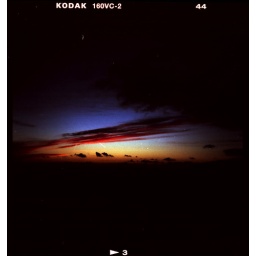
clouds over the ocean